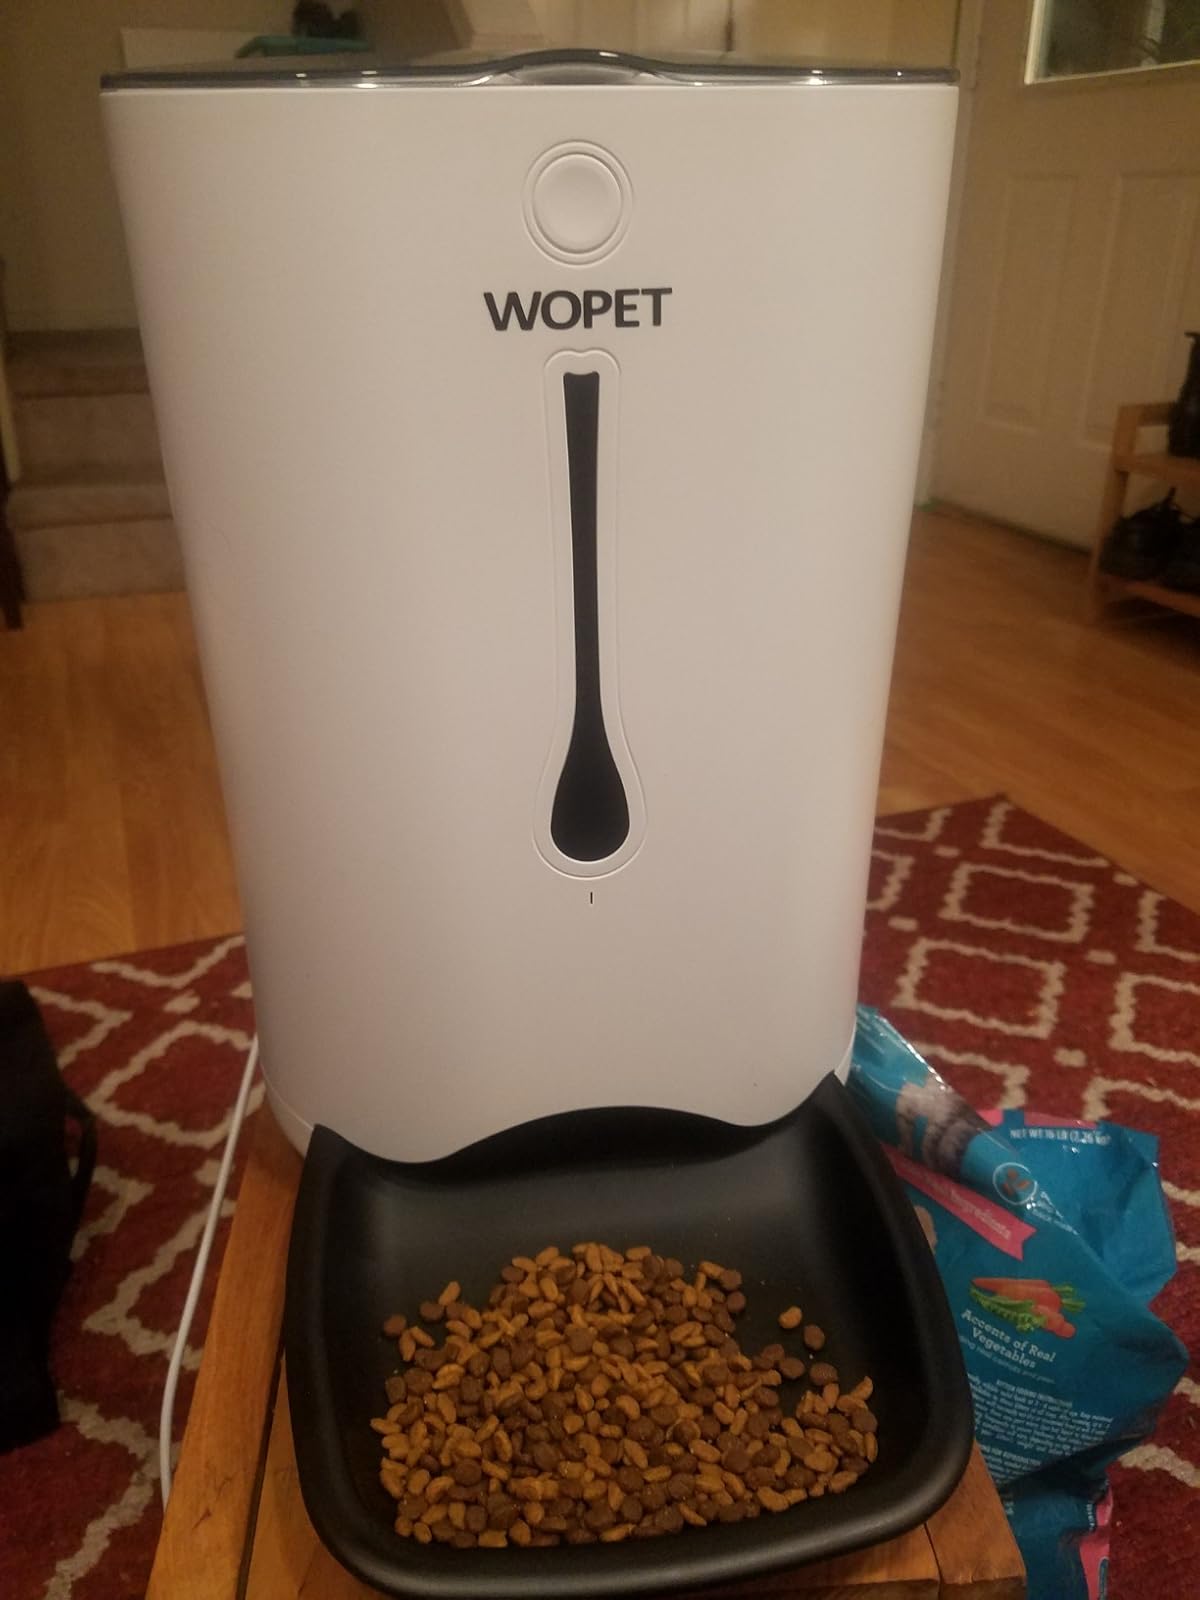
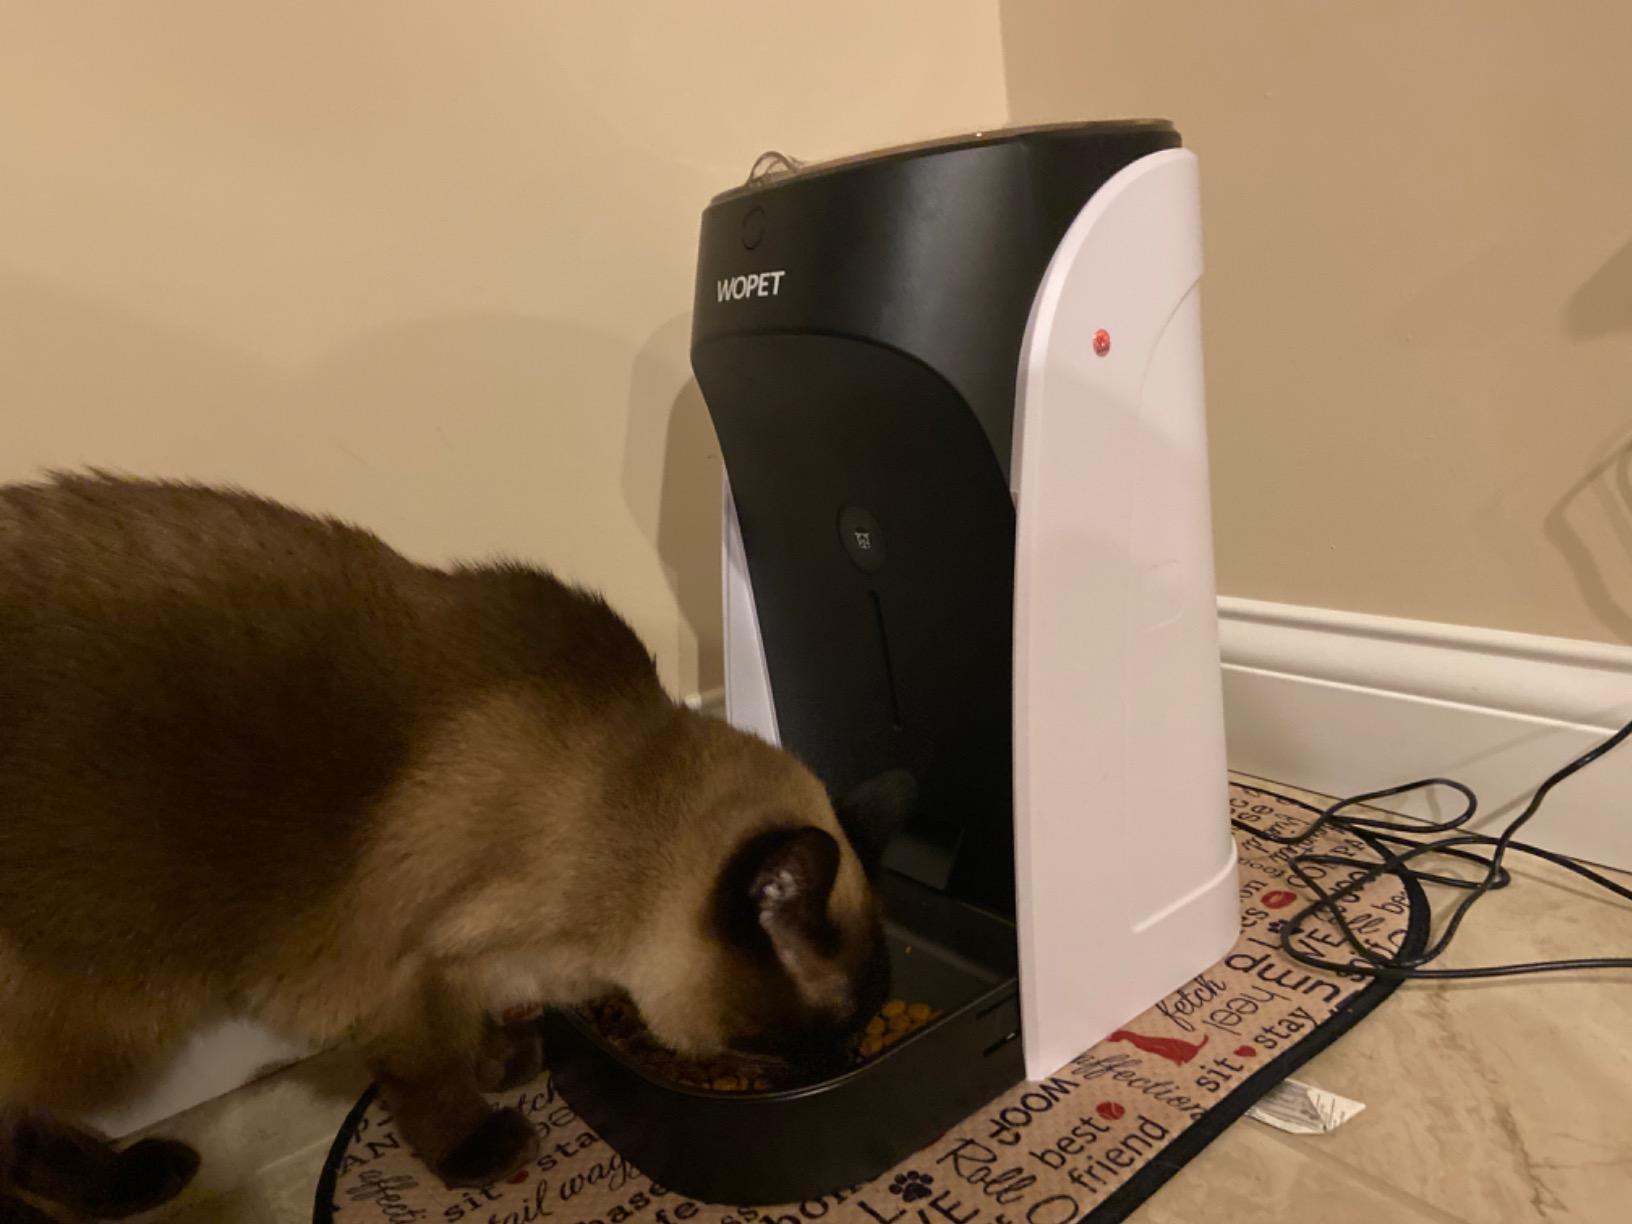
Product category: items_feeder
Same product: no